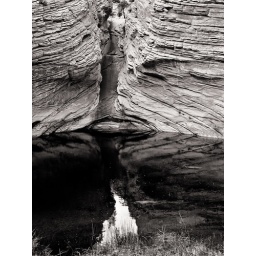
Weathered canyon walls and a natural slide reflect in a small water pool. Grand Staircase Escalante National Monument.